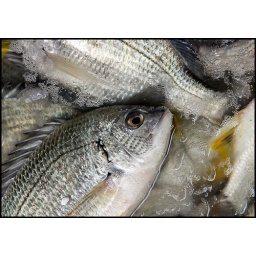
Most fish at Aberdeen Harbour were alive in running water.Hong Kong.